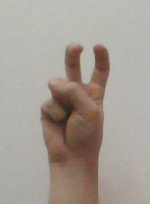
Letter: toot